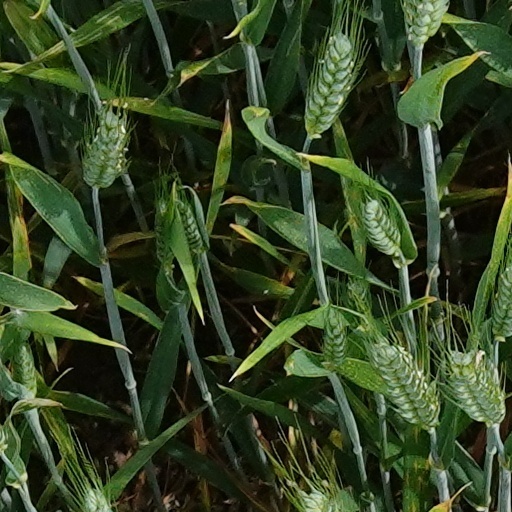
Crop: wheat